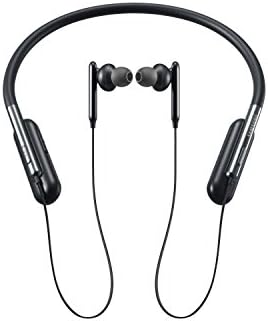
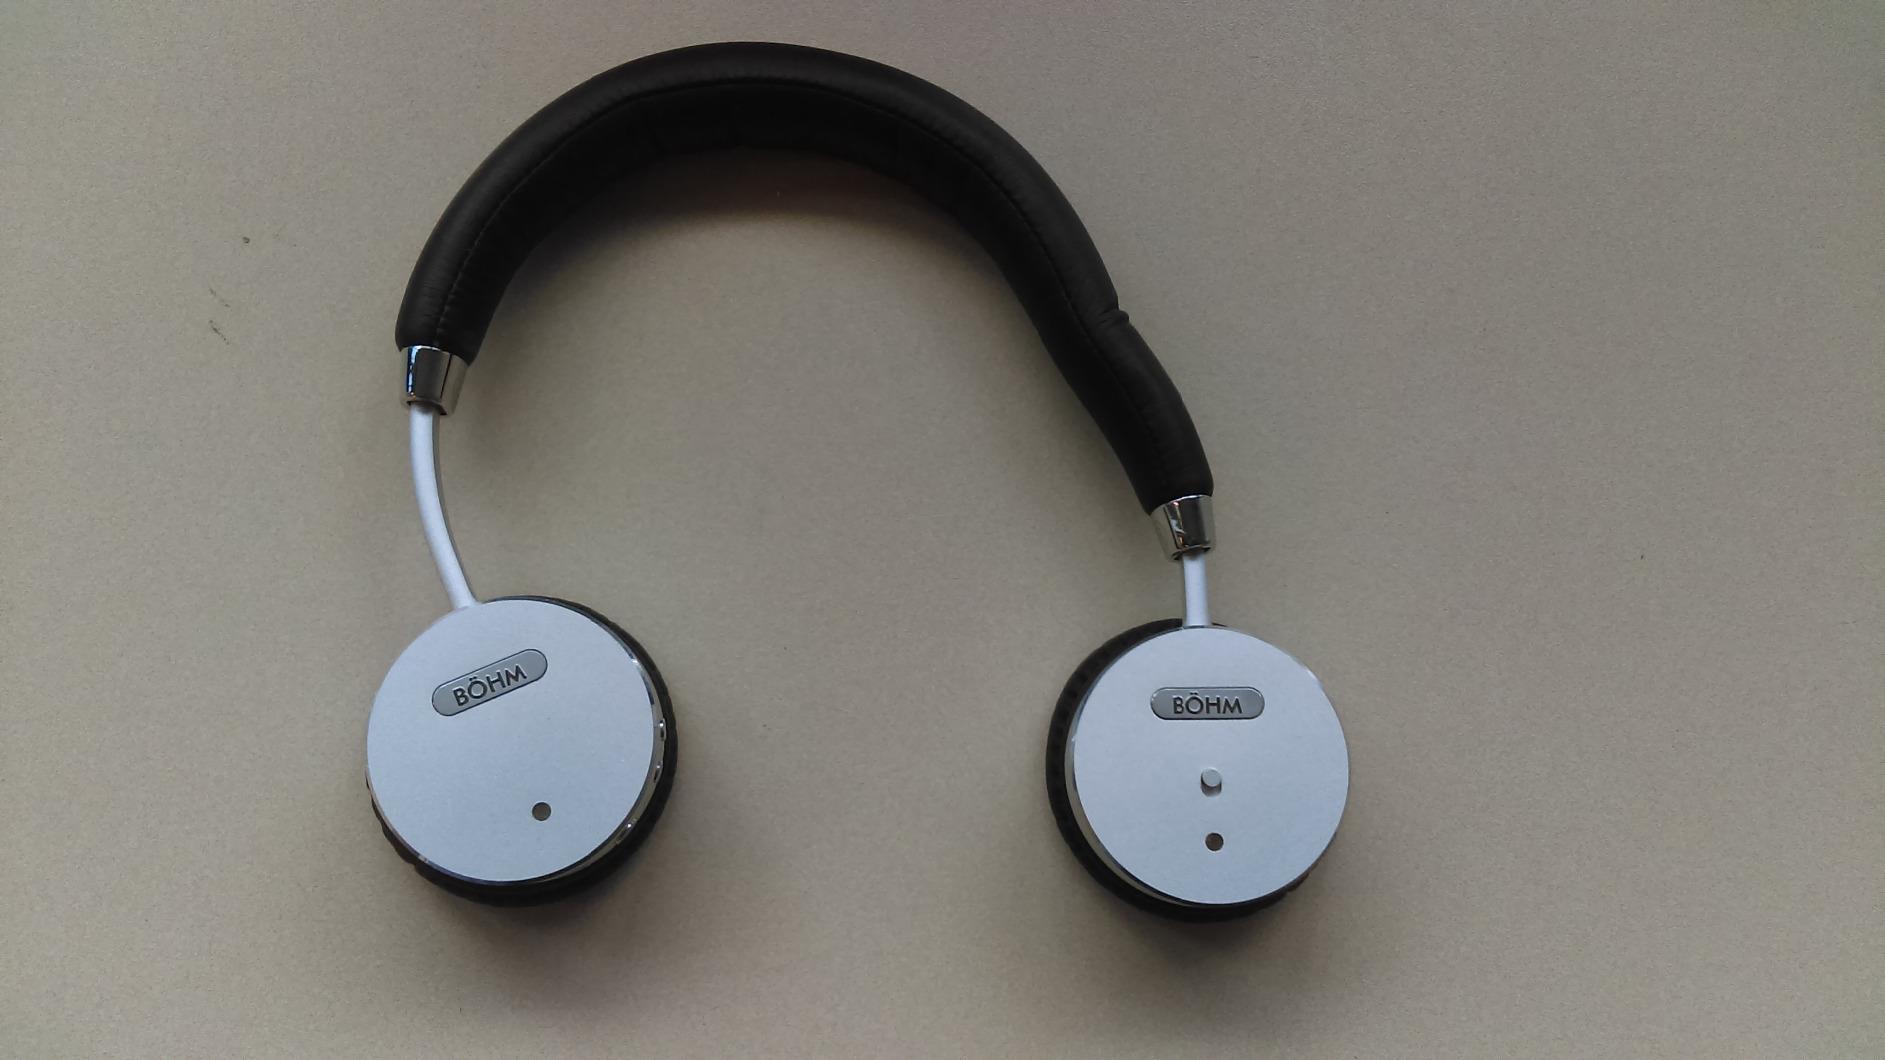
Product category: headphones
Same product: no